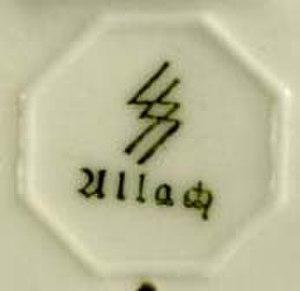
Porzellan Manufaktur Allach est une entreprise de céramique allemande active entre 1935 et 1945.